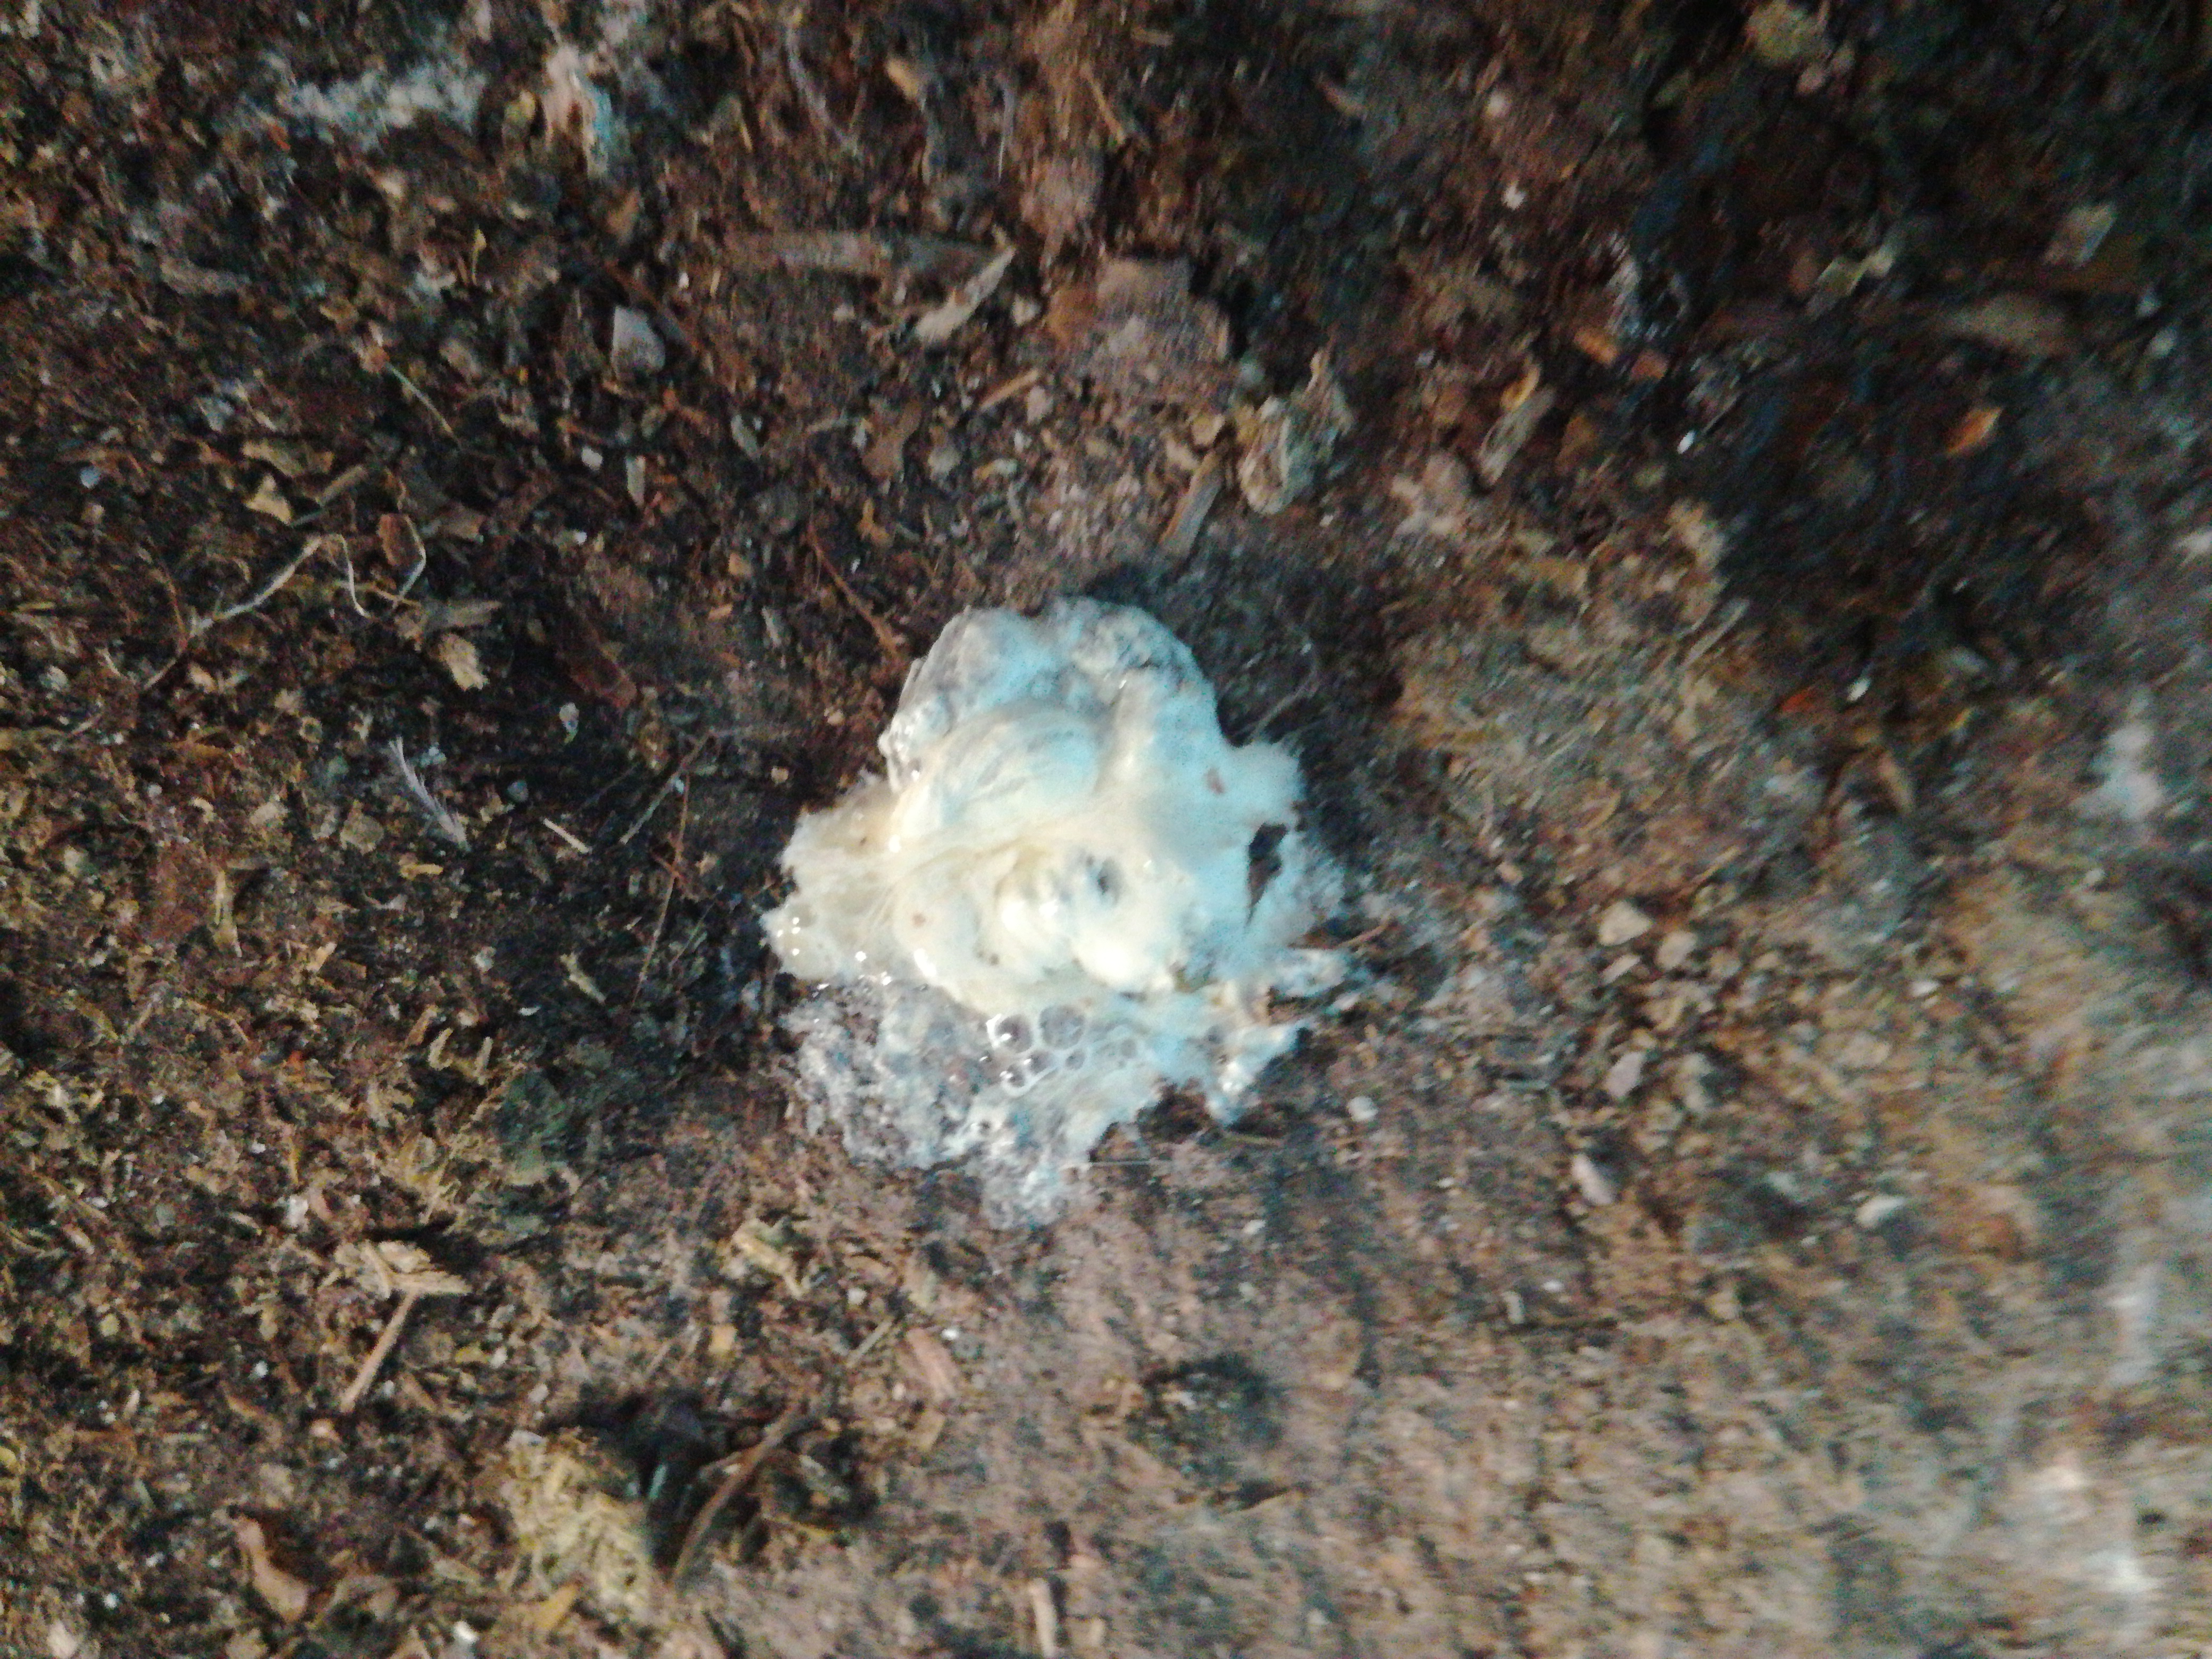
PCR-confirmed diagnosis: Healthy